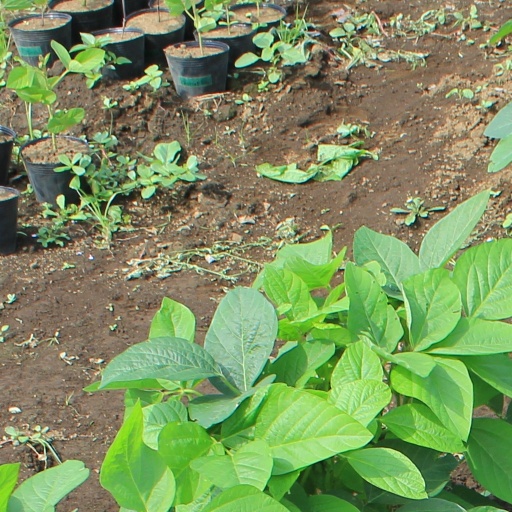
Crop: soybean